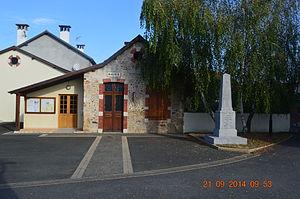
Araujuzon est une commune française, située dans le département des Pyrénées-Atlantiques en région Nouvelle-Aquitaine.